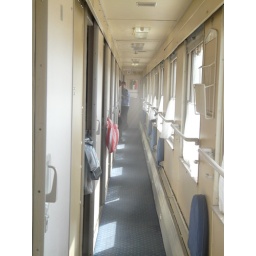
The doors and windows are all firmly closed, but the dust of the Gobi is creeping in through every crack.